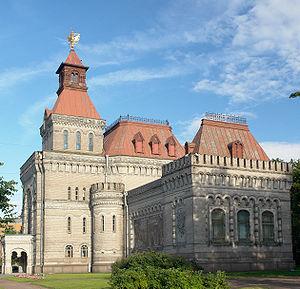
La rue Kirotchnaïa est une voie du centre historique de Saint-Pétersbourg en Russie.